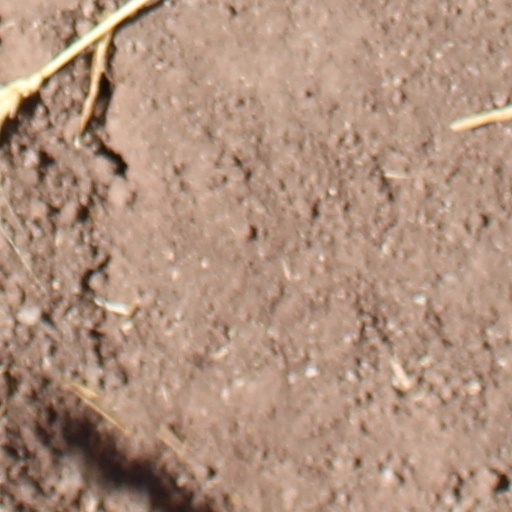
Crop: wheat